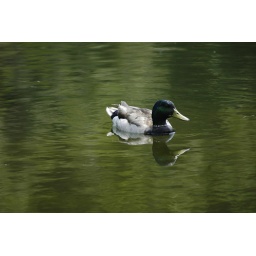
a duck minding it's own business at the lake at parc angrignon in ville emard.